José Manuel Barroso

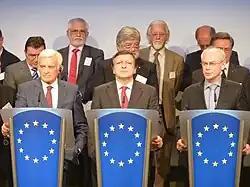
The "three European presidents", Jerzy Buzek (Parliament), José Manuel Barroso (Commission) and Herman Van Rompuy (European Council) during a press conference in 2011

In March 2003, Barroso hosted U.S President George W. Bush, British Prime Minister Tony Blair, and Spanish Prime Minister José María Aznar in the Portuguese island of Terceira, in the Azores. The four leaders finalised the controversial US-led 2003 invasion of Iraq. Under Barroso's leadership, Portugal became part of the "coalition of the willing" for the invasion and occupation of Iraq, sending non-combat troops. On 30 January 2003, Barroso signed "The letter of the eight" supporting US. policy on Iraq.